John L. Gibbs

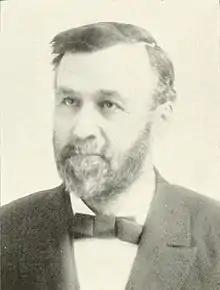

John La Porte Gibbs (May 3, 1838 – November 28, 1908) was a Minnesota legislator, two-time Speaker of the Minnesota House of Representatives and the 14th Lieutenant Governor of Minnesota.